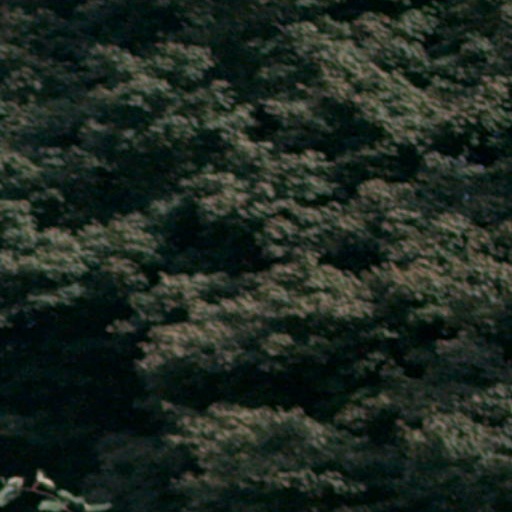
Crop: cassava